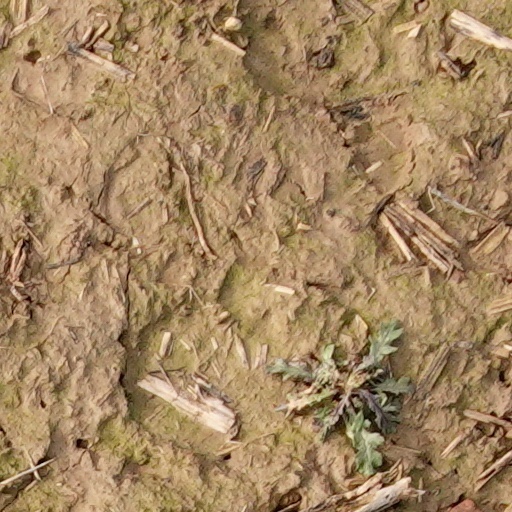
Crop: wheat